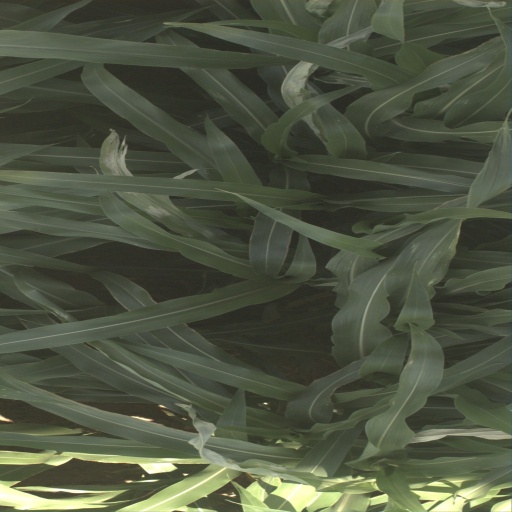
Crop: sorghum